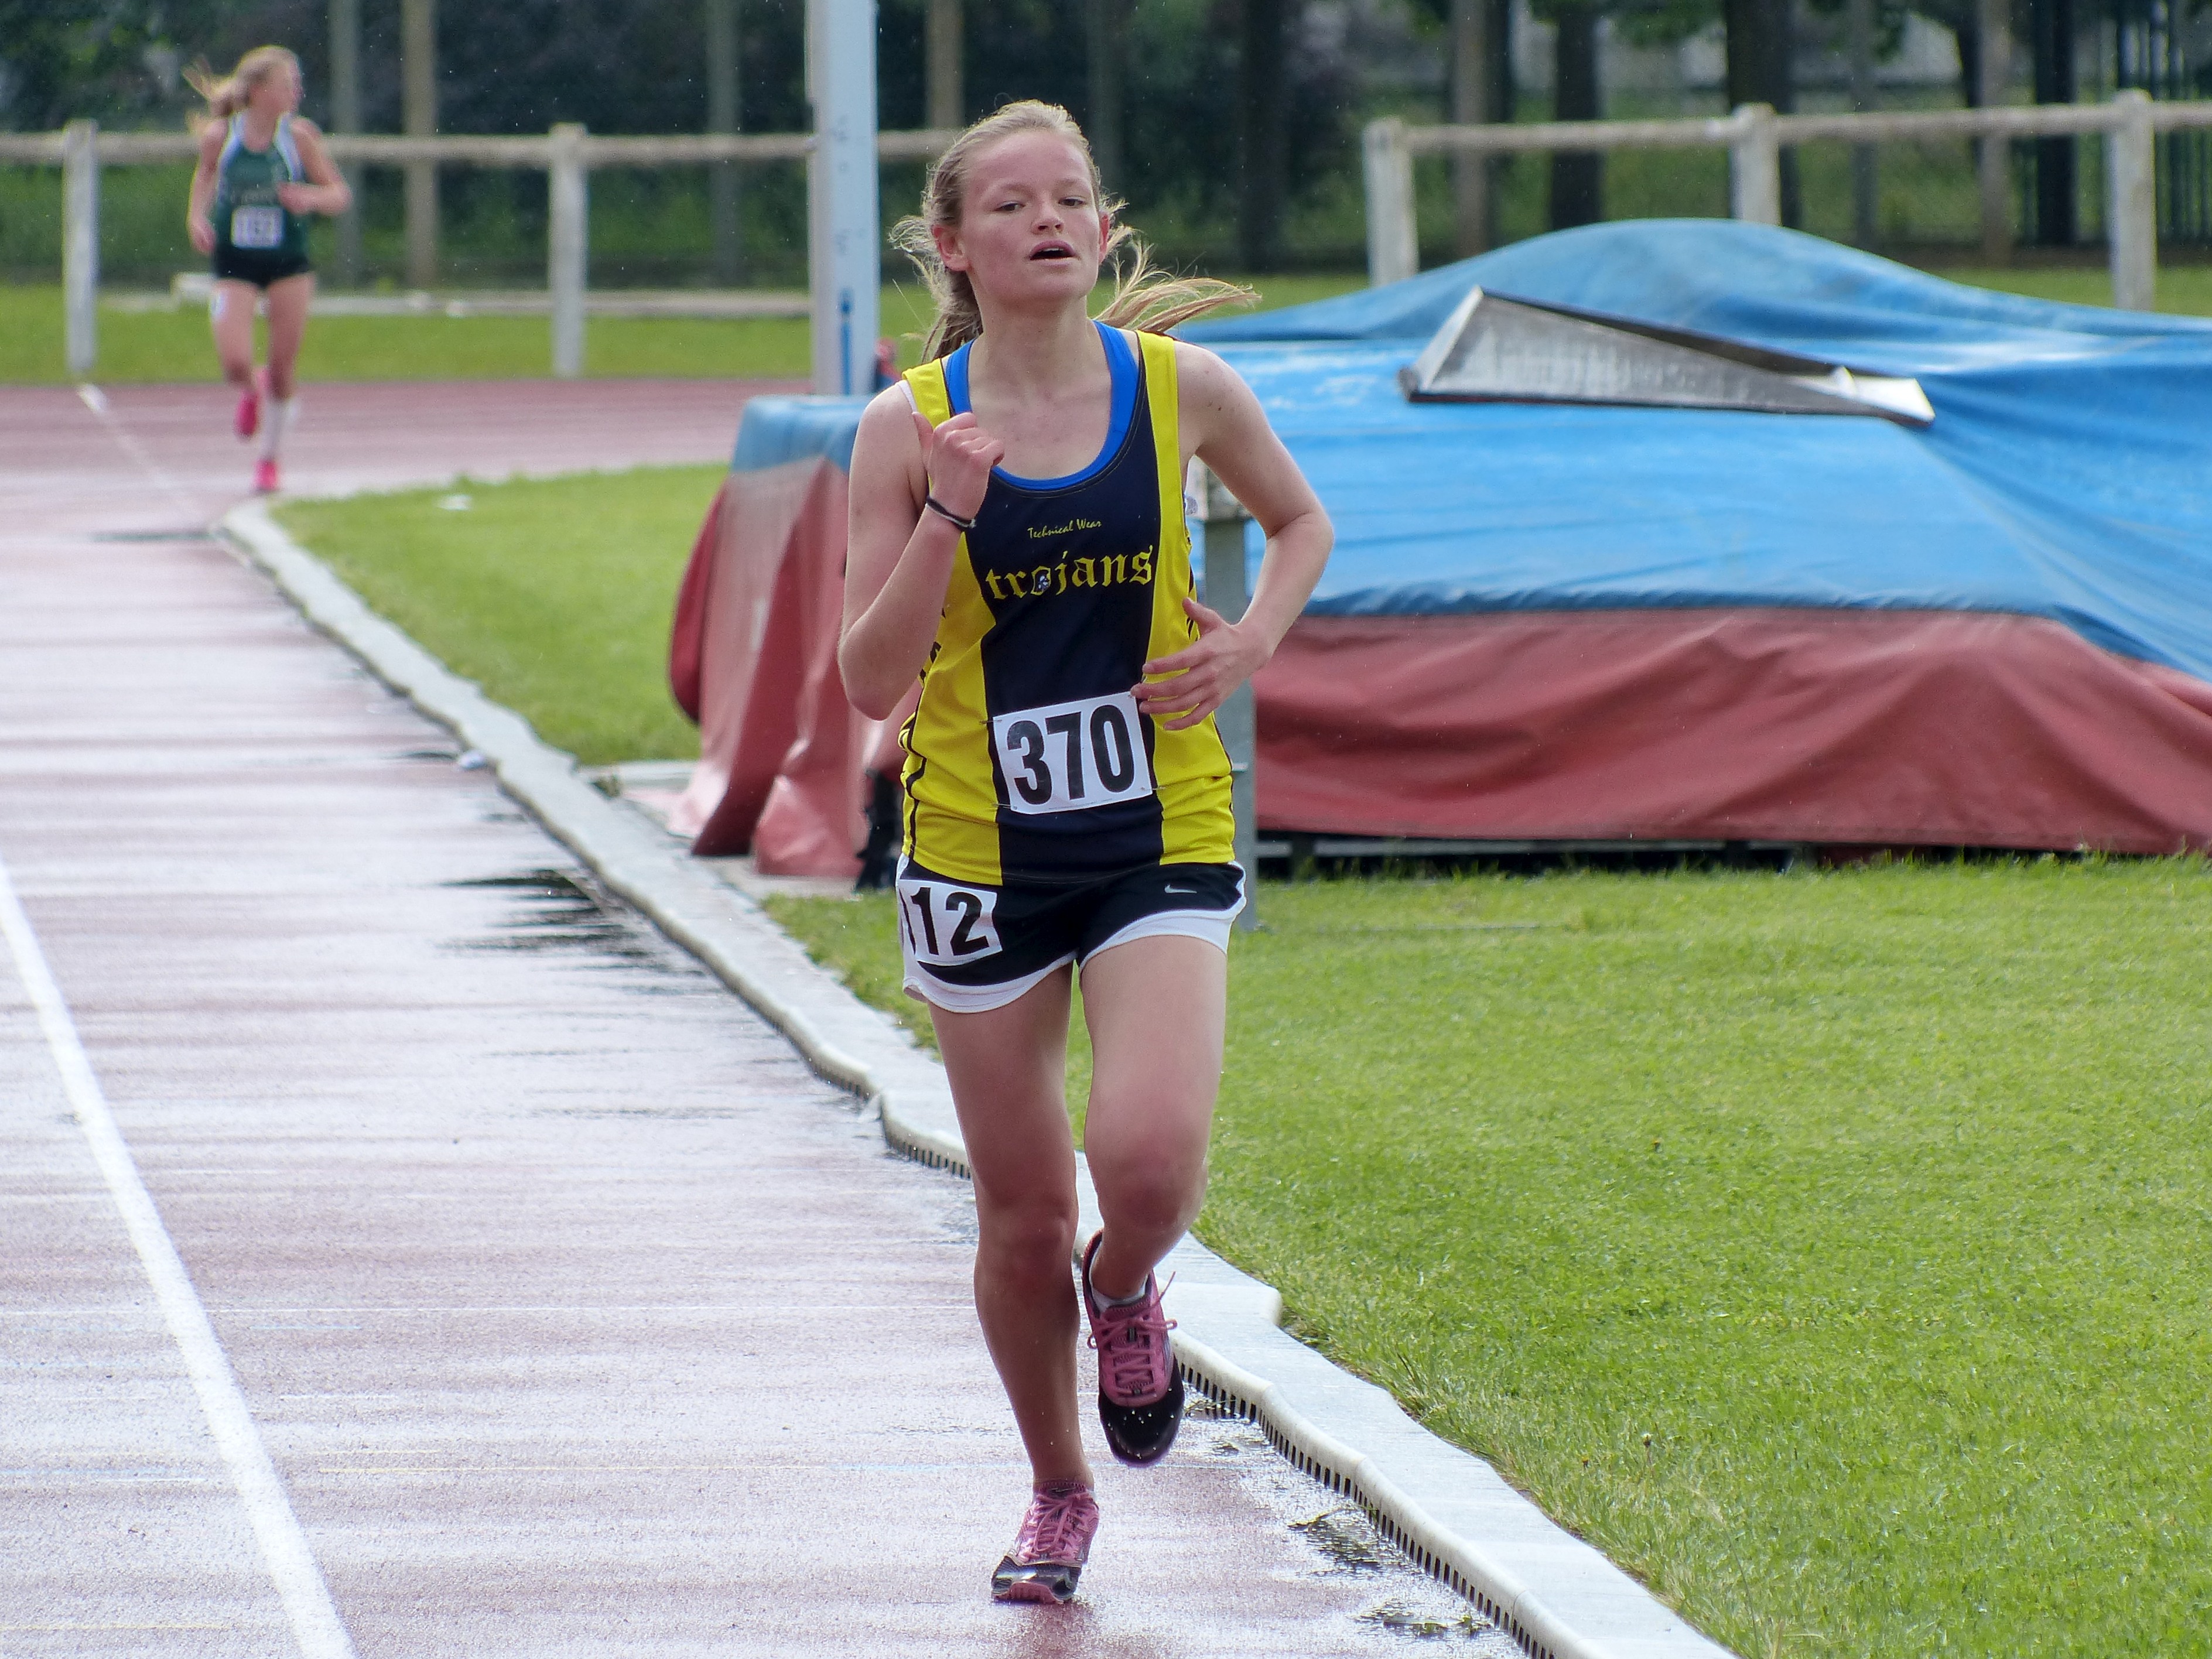
person, running, paris, race, 2013, team, sports, endurance, highschool, athletics, isst, sprint, trackandfield, physical exercise, human action, endurance sports, duathlon, heptathlon, middle distance running, 800 metres, racewalking